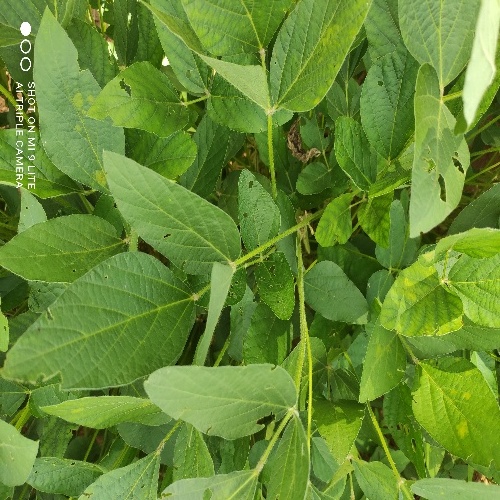
Label: Caterpillar